Götheborg (ship)

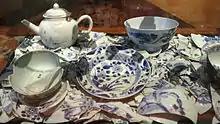
Porcelain items found during the excavation

The excavations were carried out during the summers 1986–1992. The seabed was first investigated using sub-bottom and side scan sonar. Secondly the divers went over the site with metal detectors and probes. To facilitate the excavations, the search area, measuring , was divided into a grid system comprising boxes measuring . The divers also had two giant suction devices, which sucked up sludge and clay into large sieves, where the smallest finds could be sorted. The remains of the cargo and the ship had settled during the years, together with fine clay, into a thick carpet, hard to penetrate. A total of 5,750 finds were registered during the excavation. Most of it was porcelain, blue and white, blue and white with brown glaze, and multicolored made to order. In addition to this the finds also consisted of tea, mother-of-pearl shells, galangal, pepper, silk fabric, ingots of "tutanego" (these contained 99% zinc, 0,5% iron) not to be confused with paktong, cannonballs, lead shots, rapier handles, sword hilts, rigging material and objects belonging to the officers and crew. When compared to the Company's cargo list, which had been preserved, the finds from the excavation made up almost 10 per cent of the original cargo.